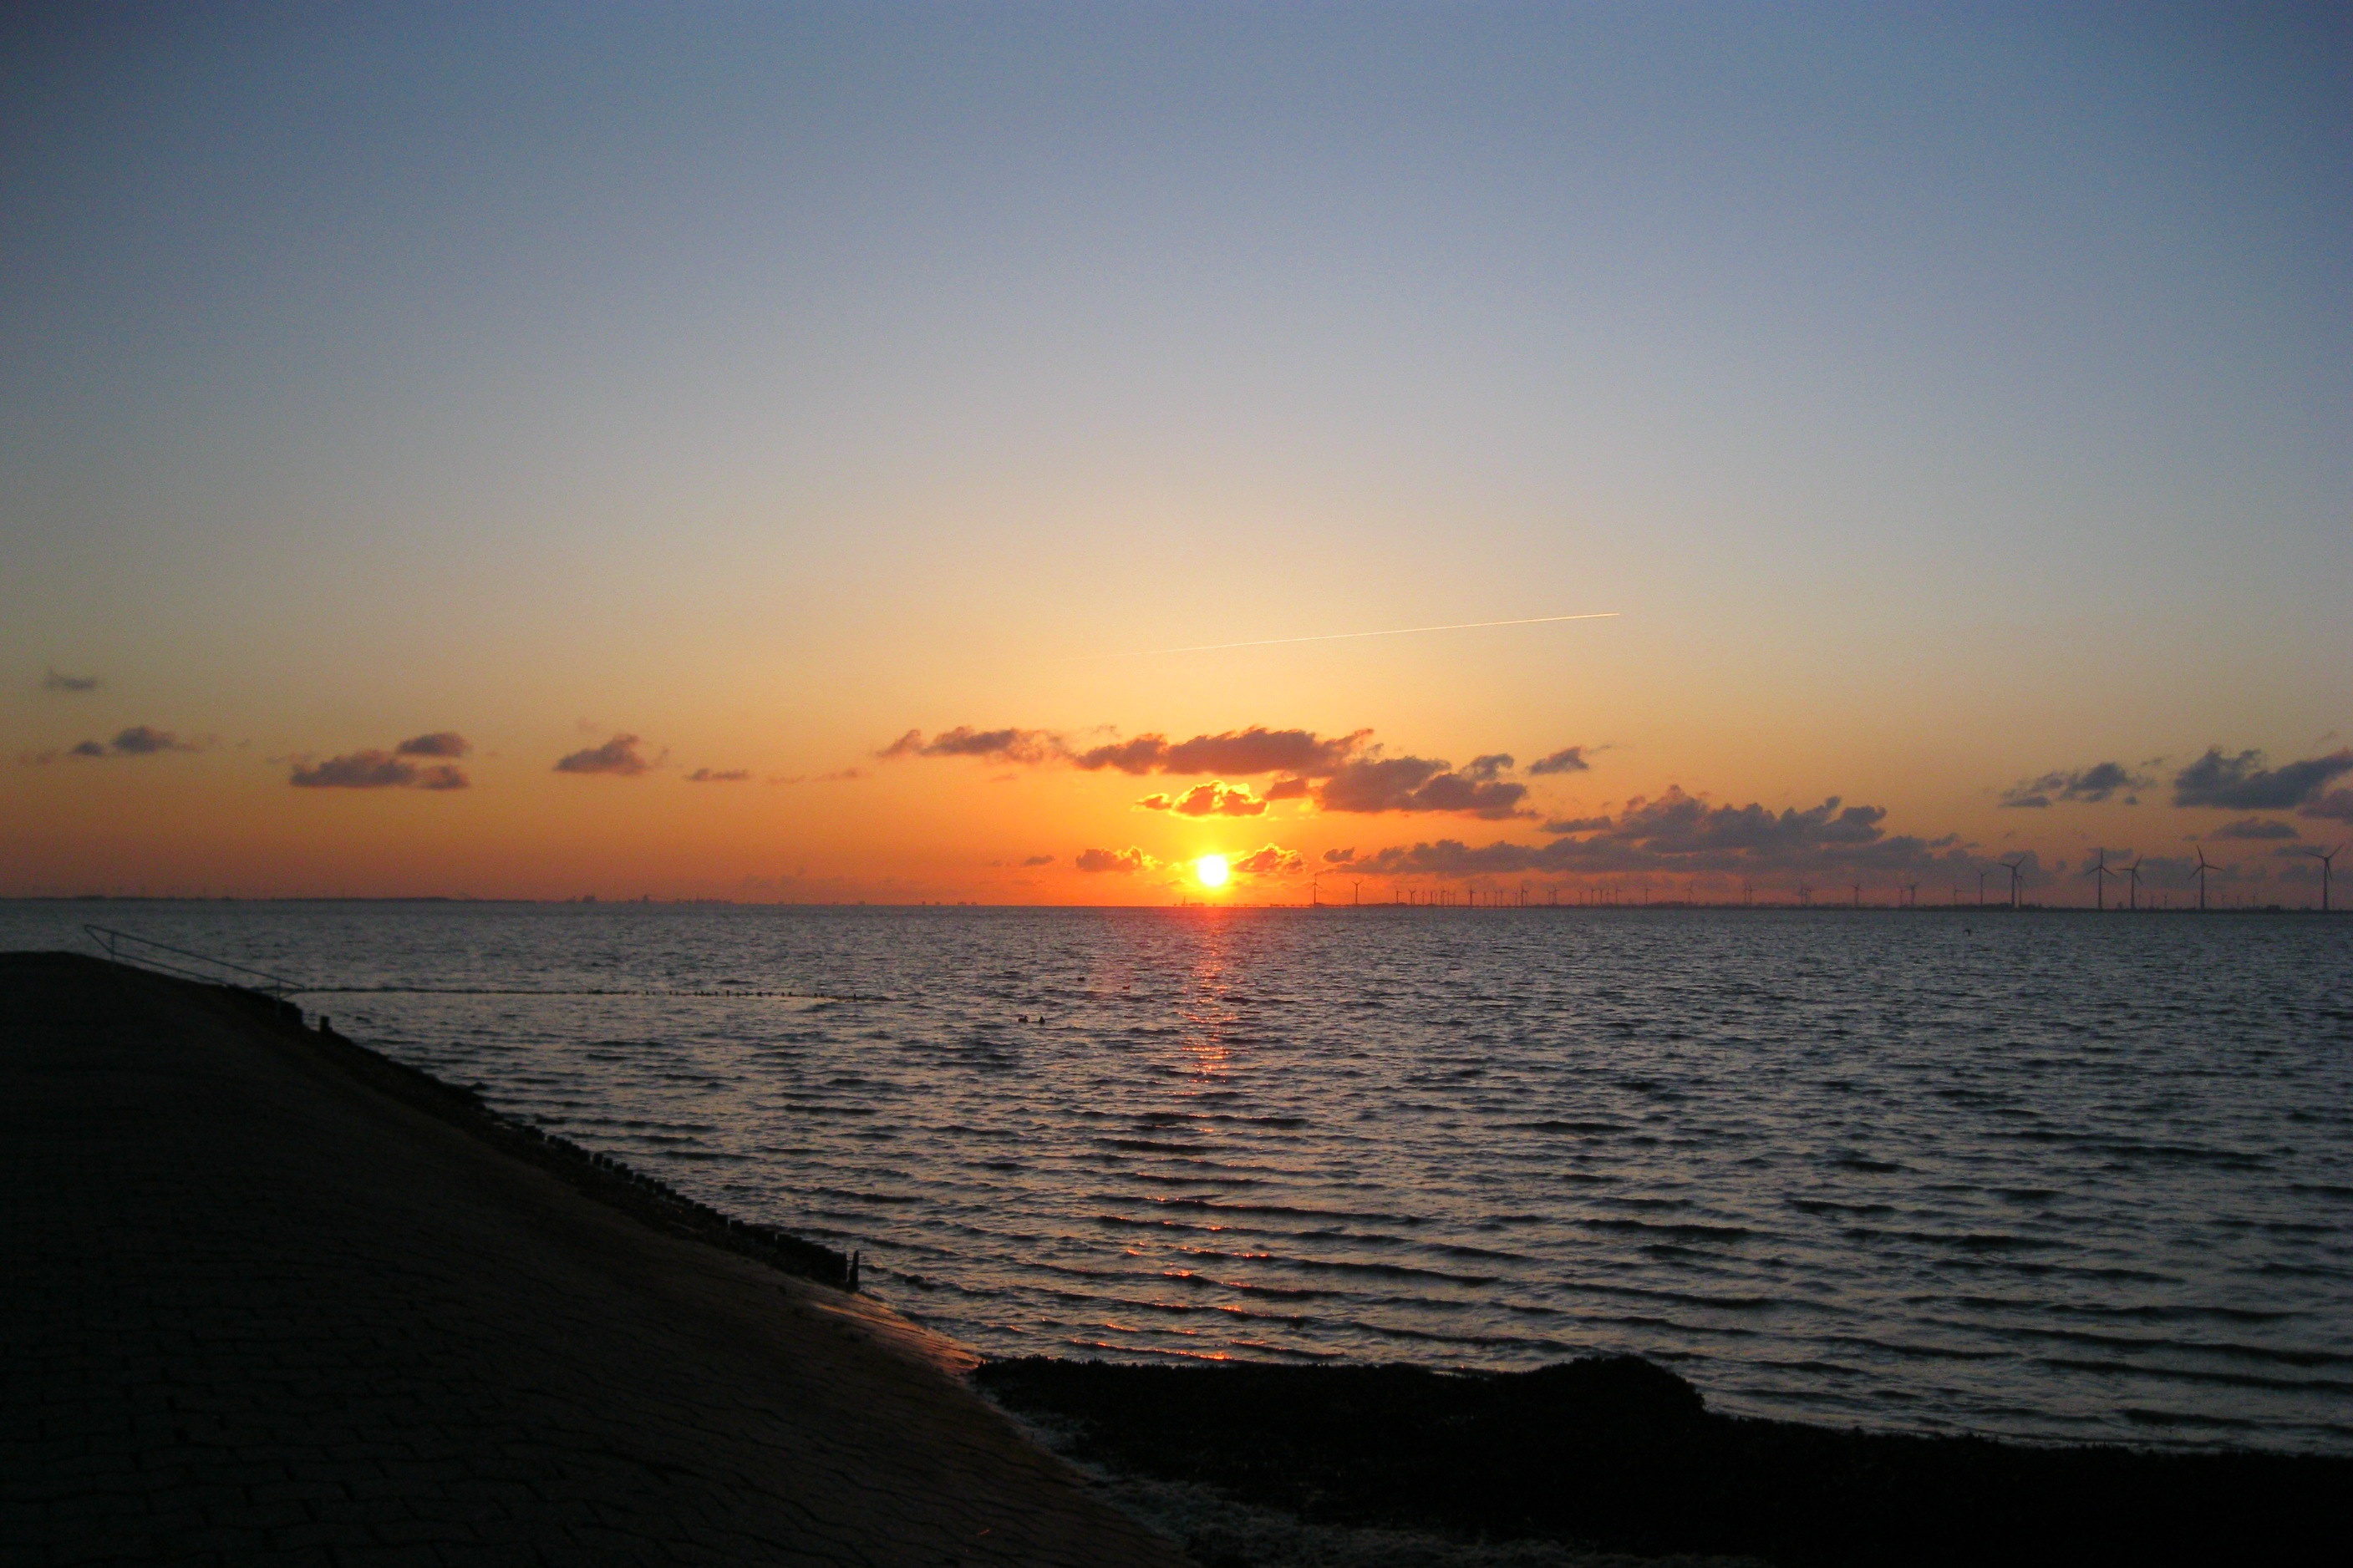
beach, sea, coast, water, nature, ocean, horizon, cloud, sky, sun, sunrise, sunset, morning, shore, wave, dawn, dusk, evening, bay, romance, body of water, clouds, north sea, abendstimmung, cape, afterglow, evening light